Piracy in the Atlantic World

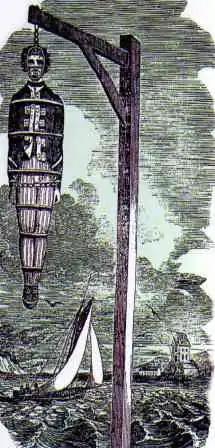
Captain Kidd's corpse displayed after his execution

In the Atlantic world of the 17th and 18th centuries piracy was defined as any criminal act committed on the high seas. This means that many of those accused of piracy were criminals but not necessarily a crew of sailors capturing ships. William Wood who was convicted and hanged for taking his captains money after he and another sailor got in an argument with him and threw him overboard.